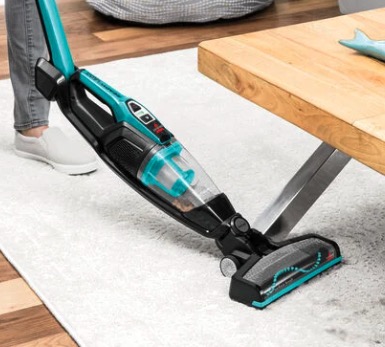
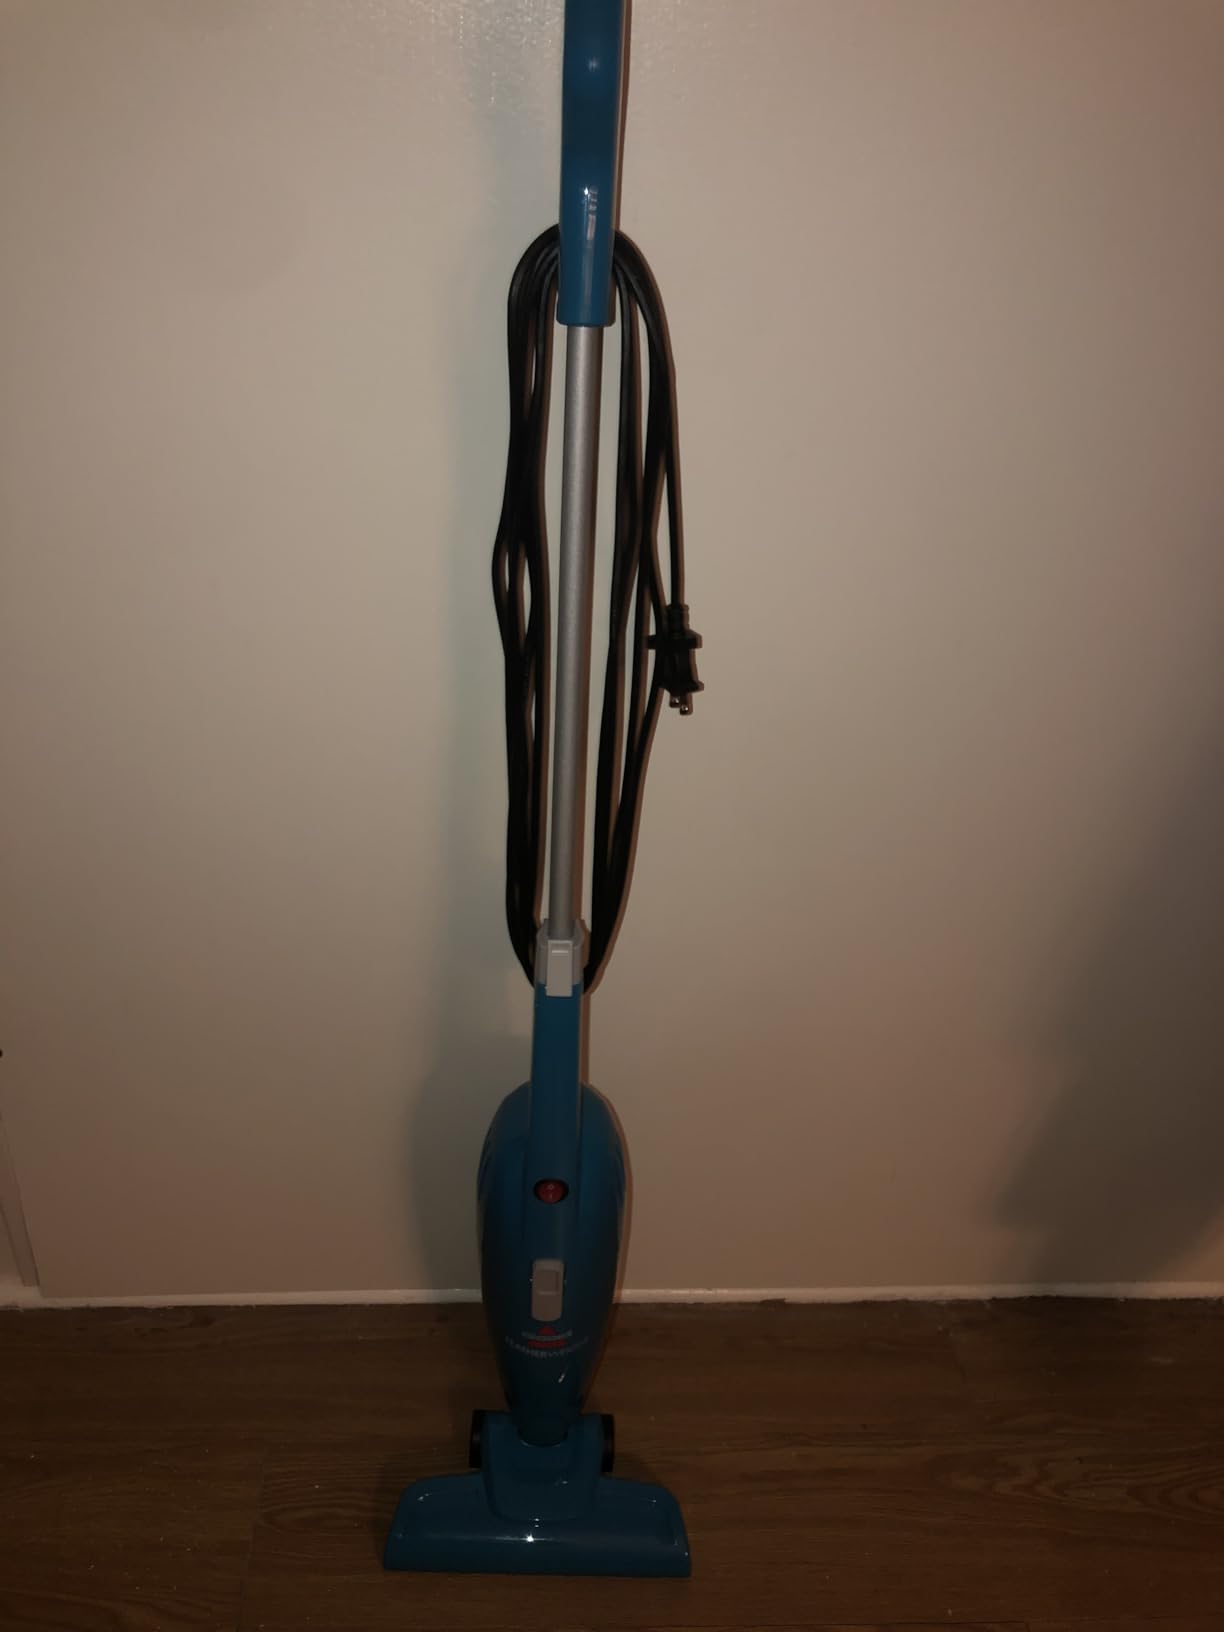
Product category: items_vacuum
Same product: no